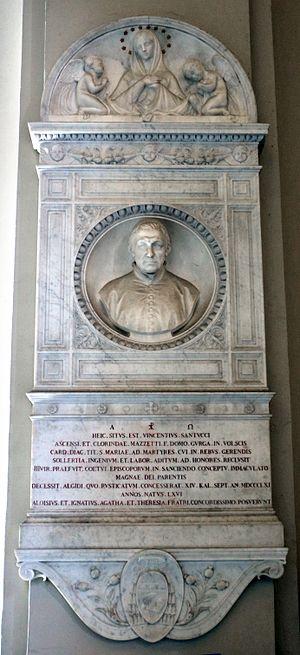
Vincenzo Santucci est un cardinal italien du XIXᵉ siècle.